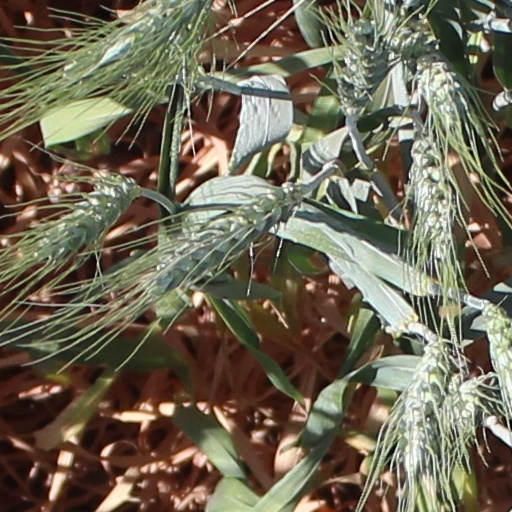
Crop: wheat